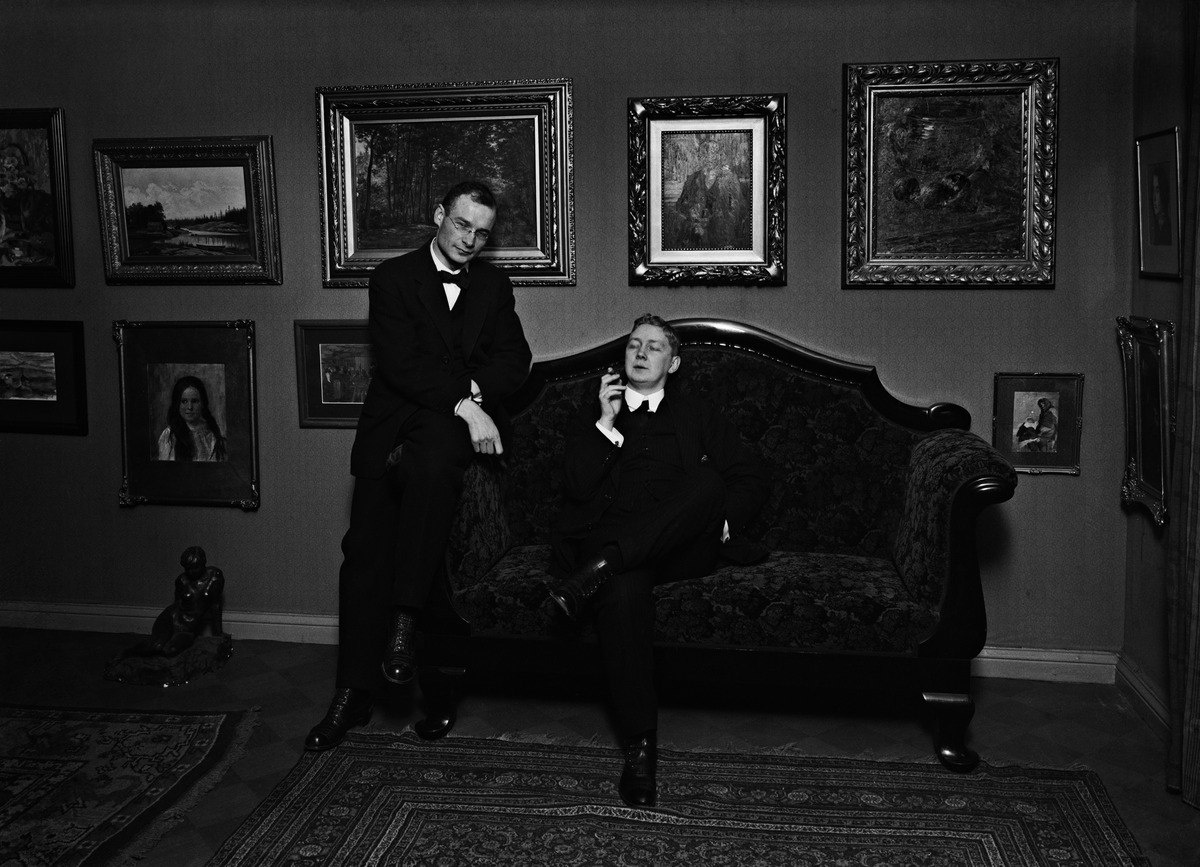
Stenmanin taidesalonki, osoitteessa Erottajankatu 7 vuosina 1914-1919 toiminut galleriatila
sisällön kuvaus: Stenmanin taidesalonki, osoitteessa Erottajankatu 7 vuosina 1914-1919 toiminut galleriatila.

Gösta Stenman ja tunnistamaton mieshenkilö (kenties Ivar Hörhammer tai Axel Haartman) Stenmanin taidesalongissa. Stenman istuu sohvalla. Seinällä ripustettuja taideteoksia. Stenmanin yläpuolella Albert Edelfeltin maalaama luonnos Zachris Topeliuksen

muotokuvaksi. mustavalkoinen
Kuvaaja: Sundström, Eric, valokuvaaja
Ajankohta: kuvausaika 1914 - 1919
Paikka: Suomi, Uusimaa, Helsinki, Erottajankatu 7
Aiheet: Stenman, Gösta, Stenmanin taidesalonki - Stenmans konstsalong, kuvataide, maalaukset, veistokset, taidegalleriat, taidekauppiaat, taidenäyttelyt